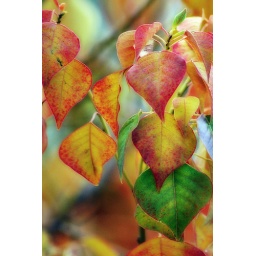
Well, its technically winter but the tree in our front yard is running a little slow